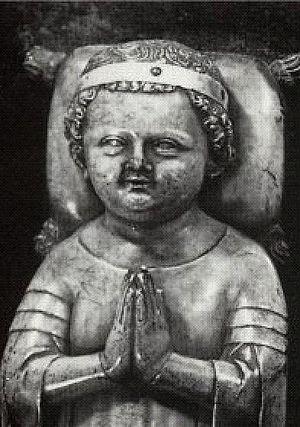
Gisant de Jean Ier de France, fils posthume de Louis X le Hutin et de Clémence de Hongrie.
Cette page comprend la liste des souverains ayant régné sur la France classés par durée de règne, du plus long au plus court.
Cet article dresse la liste chronologique des souverains du royaume de Navarre.
Ceci est une liste des règnes les plus courts.